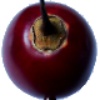
Label: tamarillo